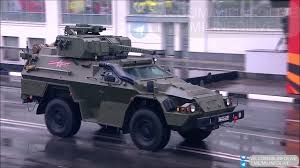
Label: Self Propelled Artillery